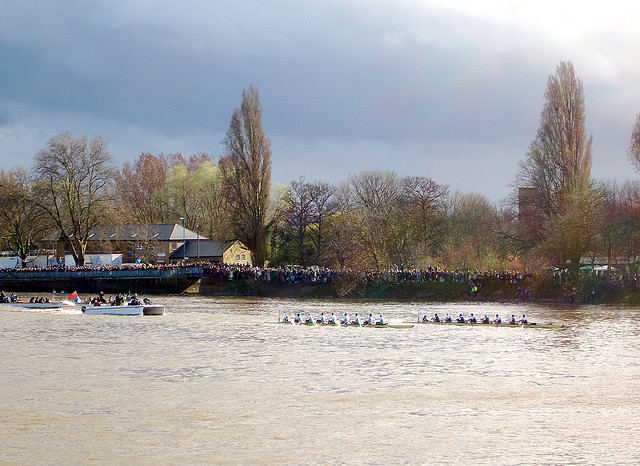
a train can be seen from across a river